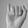
ASL letter: I